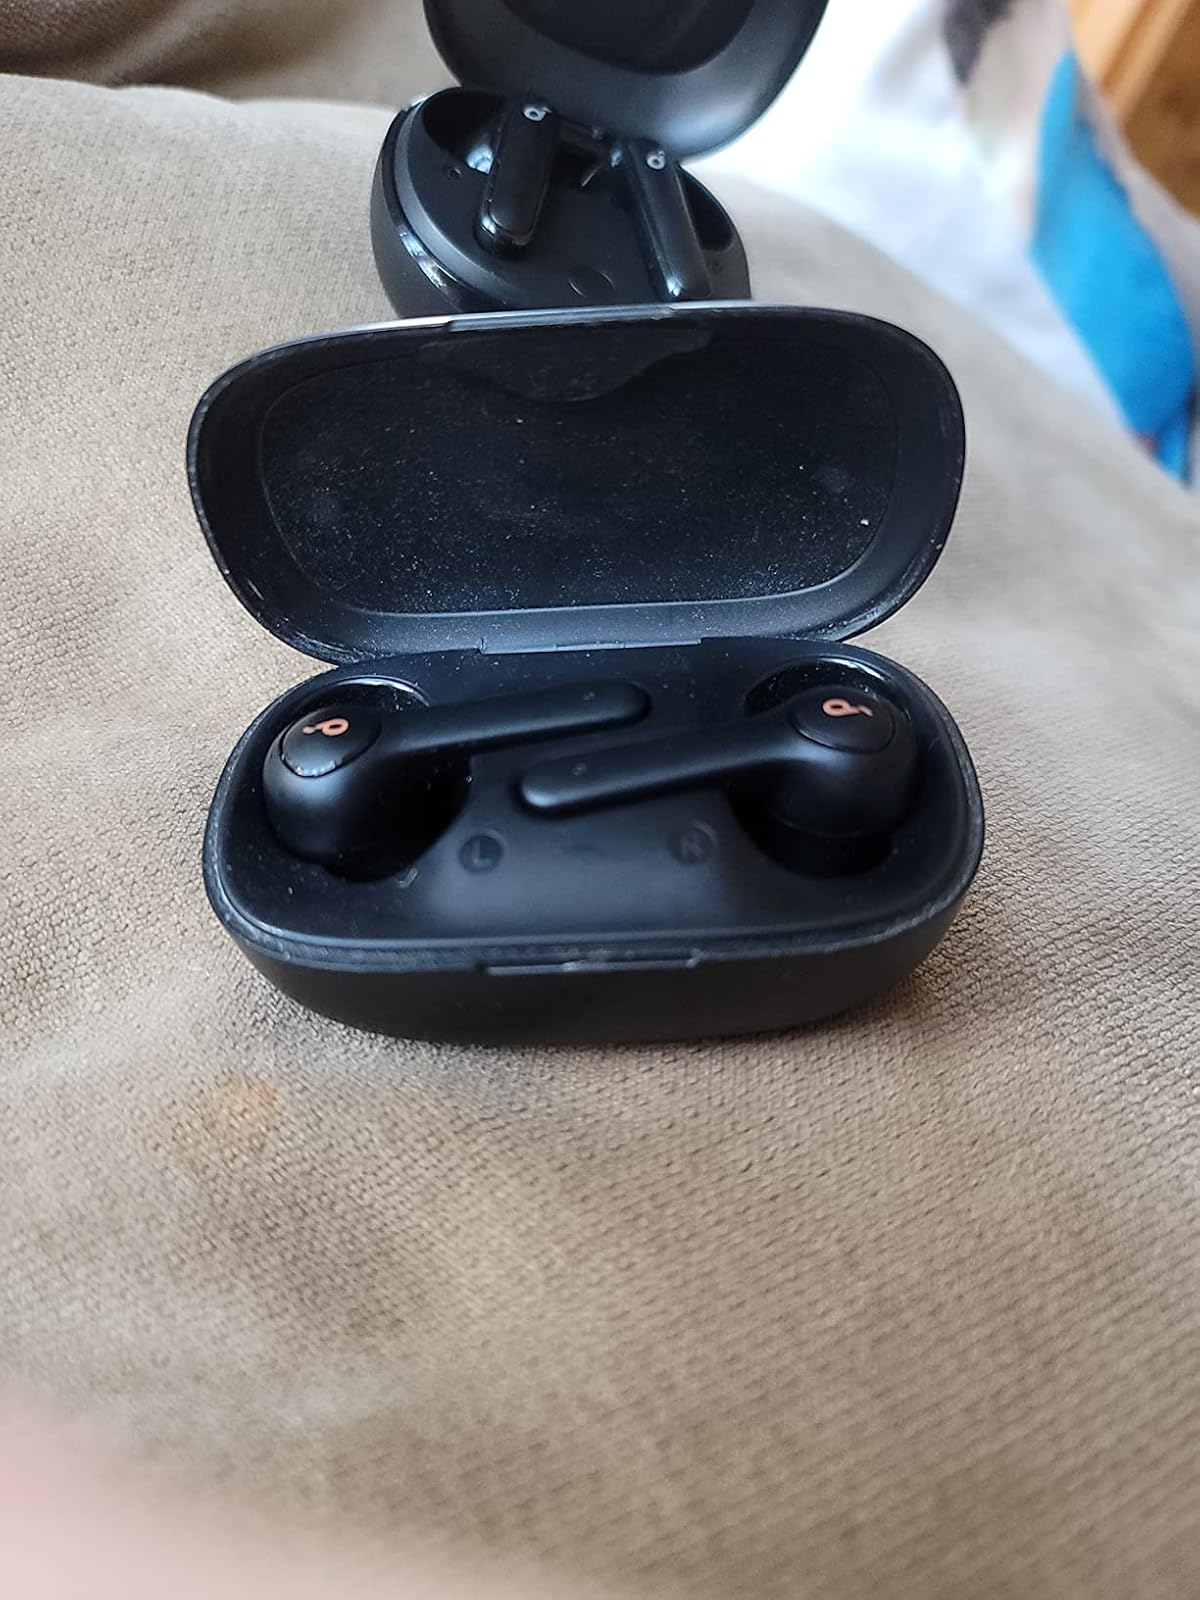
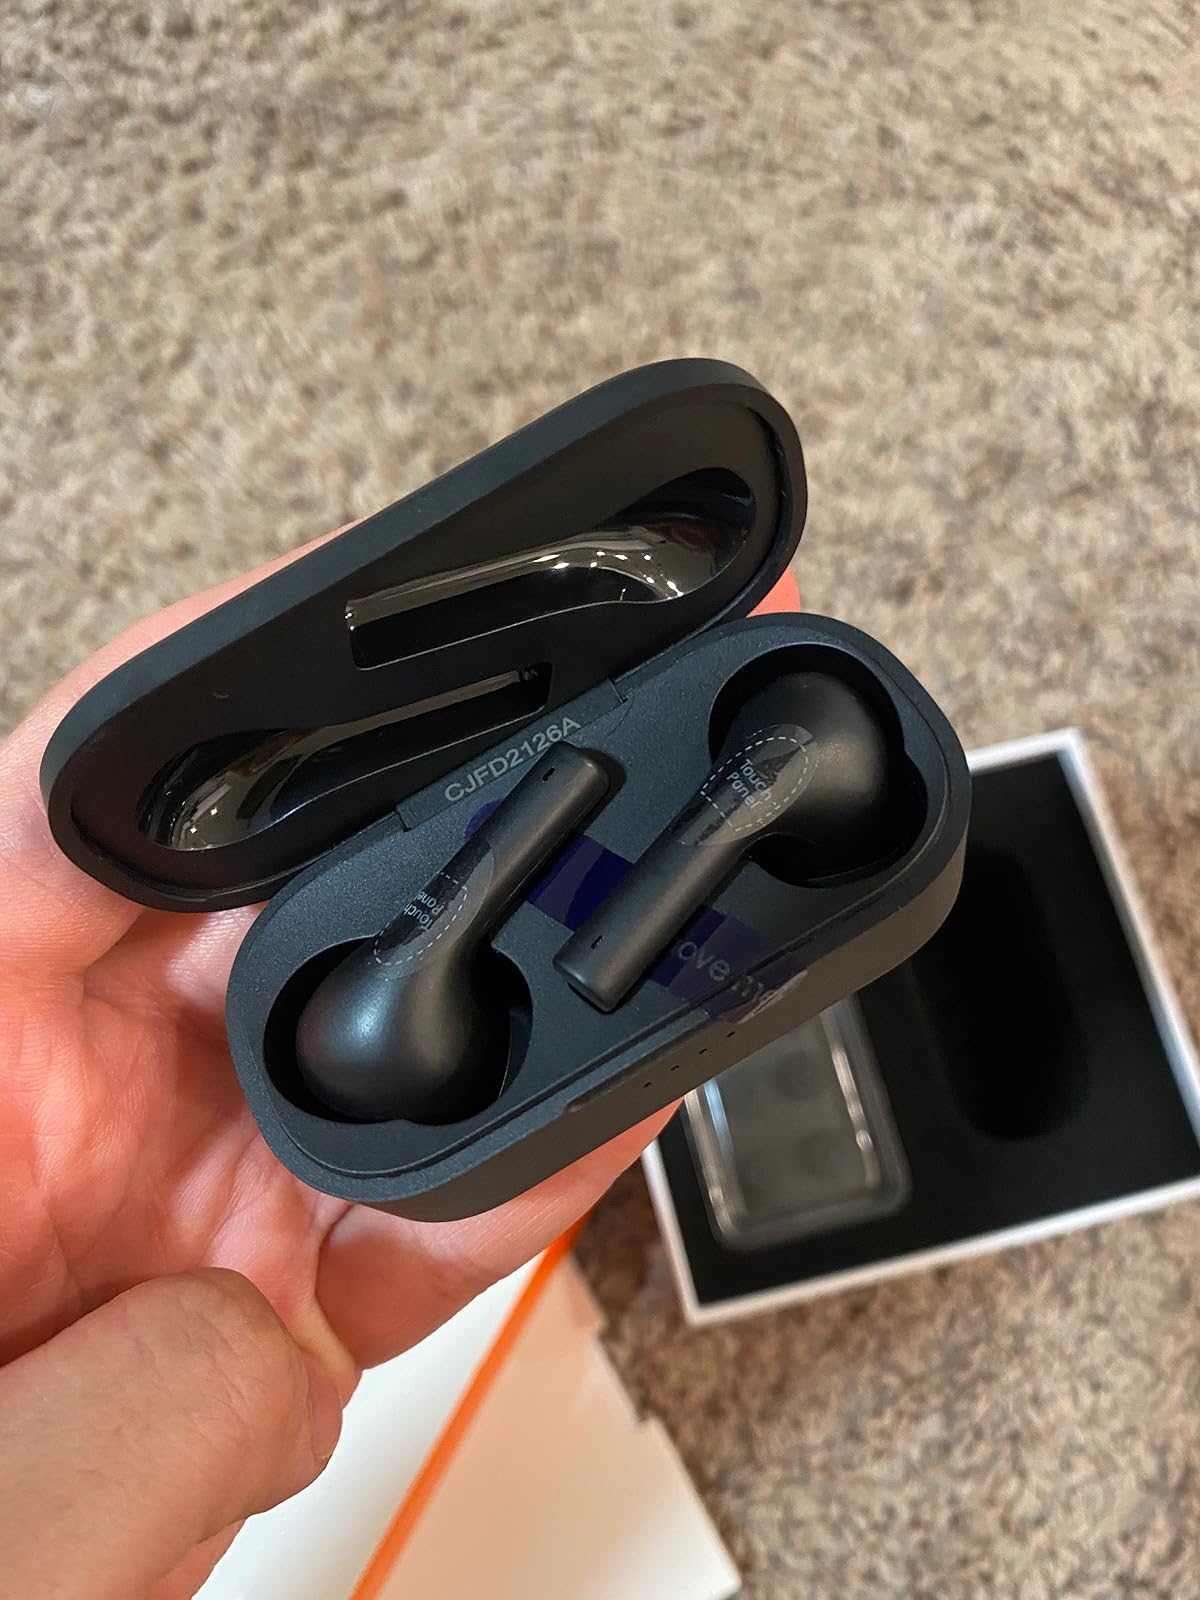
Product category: earbuds
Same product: no